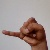
The image shows a hand gesture representing the letter 'J' in Indian Sign Language.